Barney Visser

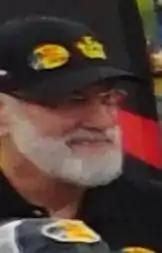
Visser in 2017

Barney Visser (born 1949) is an entrepreneur and author. He is the co-owner of Furniture Row and Visser Precision. Visser also ran Furniture Row Racing in the NASCAR Cup Series from 2005 to 2018, winning the championship in 2017. Furniture Row Racing, was based in Denver, Colorado and was one of a few NASCAR Cup Series teams not based in North Carolina.